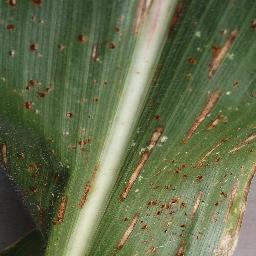
Label: Corn___Cercospora_leaf_spot Gray_leaf_spot